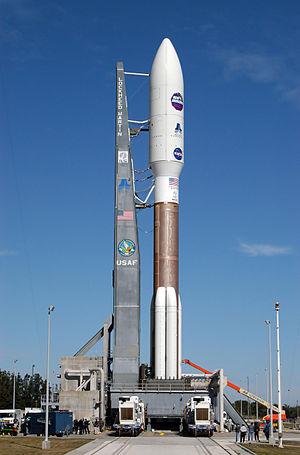
Le lanceur Atlas V est un lanceur américain pour charge utile moyenne et lourde développé à la fin des années 1990 pour répondre aux besoins du programme Evolved Expendable Launch Vehicle de l'Armée de l'air américaine. L'Atlas V est le dernier représentant de la famille de lanceurs Atlas dont la genèse remonte aux années 1950. Le lanceur combine un premier étage, propulsé par le moteur-fusée russe RD-180 brûlant un mélange de kérosène et d'oxygène liquide, un second étage reposant sur une version agrandie de l'étage Centaur et un nombre variable de propulseurs d'appoint. Selon les versions, il peut lancer de 9 à 20 tonnes en orbite basse et de 4 à 8 tonnes en orbite de transfert géostationnaire. Son premier lancement remonte au 2 août 2002. Développé initialement par Lockheed Martin, il est désormais construit par United Launch Alliance, la coentreprise de Lockheed Martin et Boeing qui commercialise également dans la même catégorie de puissance la Delta IV.
Atlas est une famille de lanceurs spatiaux américains dérivé du missile Atlas premier missile balistique intercontinental américain mis au point à la fin des années 1950. Le lanceur initial est une fusée à combustible liquide brûlant un mélange d'oxygène liquide et de kérosène et disposant de trois moteurs dont deux sont éjectés lors de l'ascension. Le recours à un réservoir-ballon à paroi extrêmement mince permet d'obtenir un engin particulièrement performant.